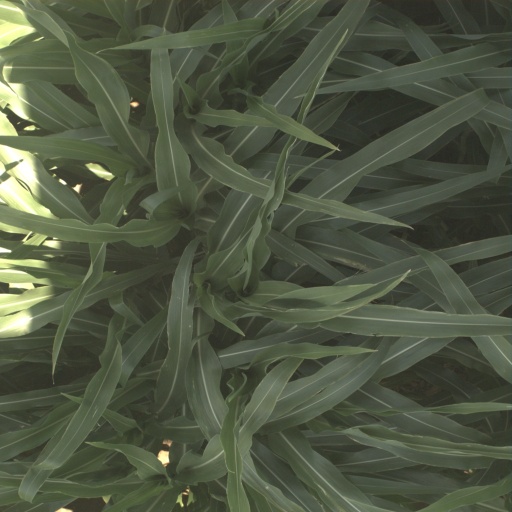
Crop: sorghum